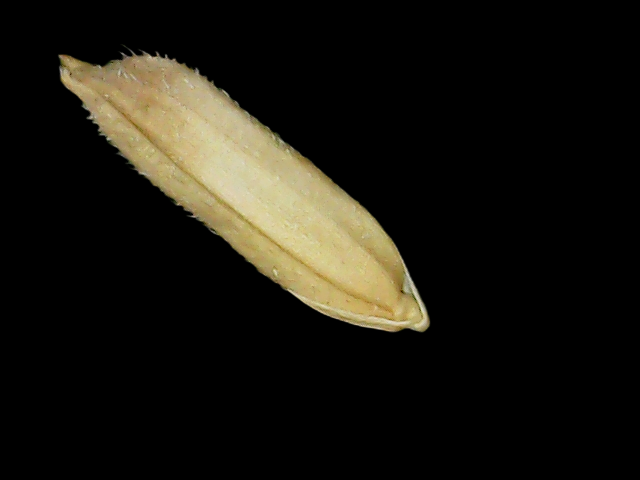
Rice variety: Binadhan14